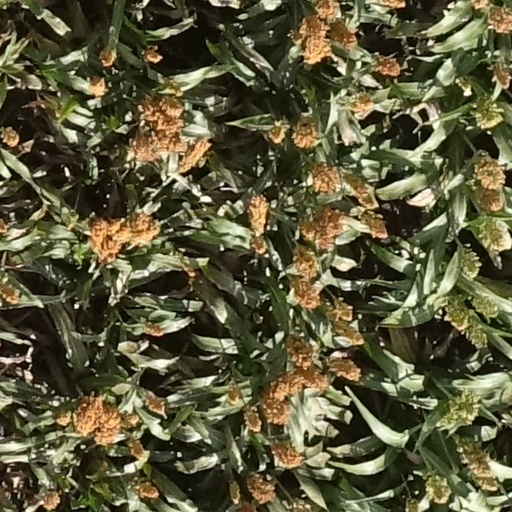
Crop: sorghum